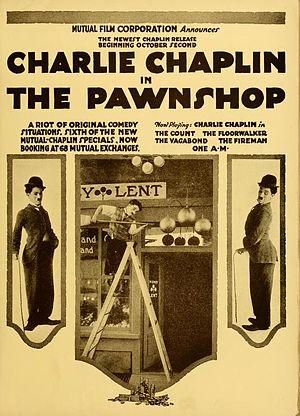
Sixième film de la série produite par Mutual, Charlot usurier est connu sous trois autres titres : Charlot chez l'usurier, Le prêteur sur gages ou Charlot Brocanteur.